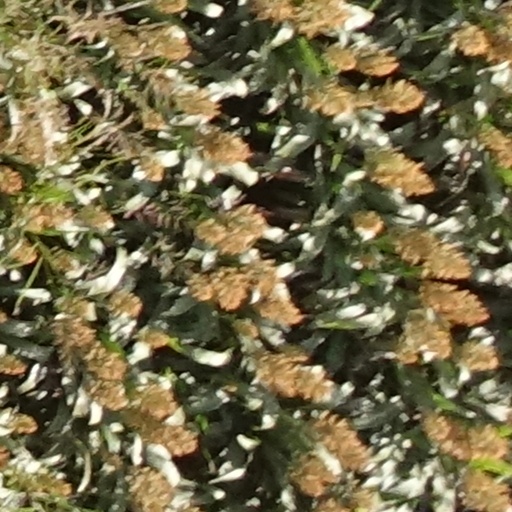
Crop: sorghum